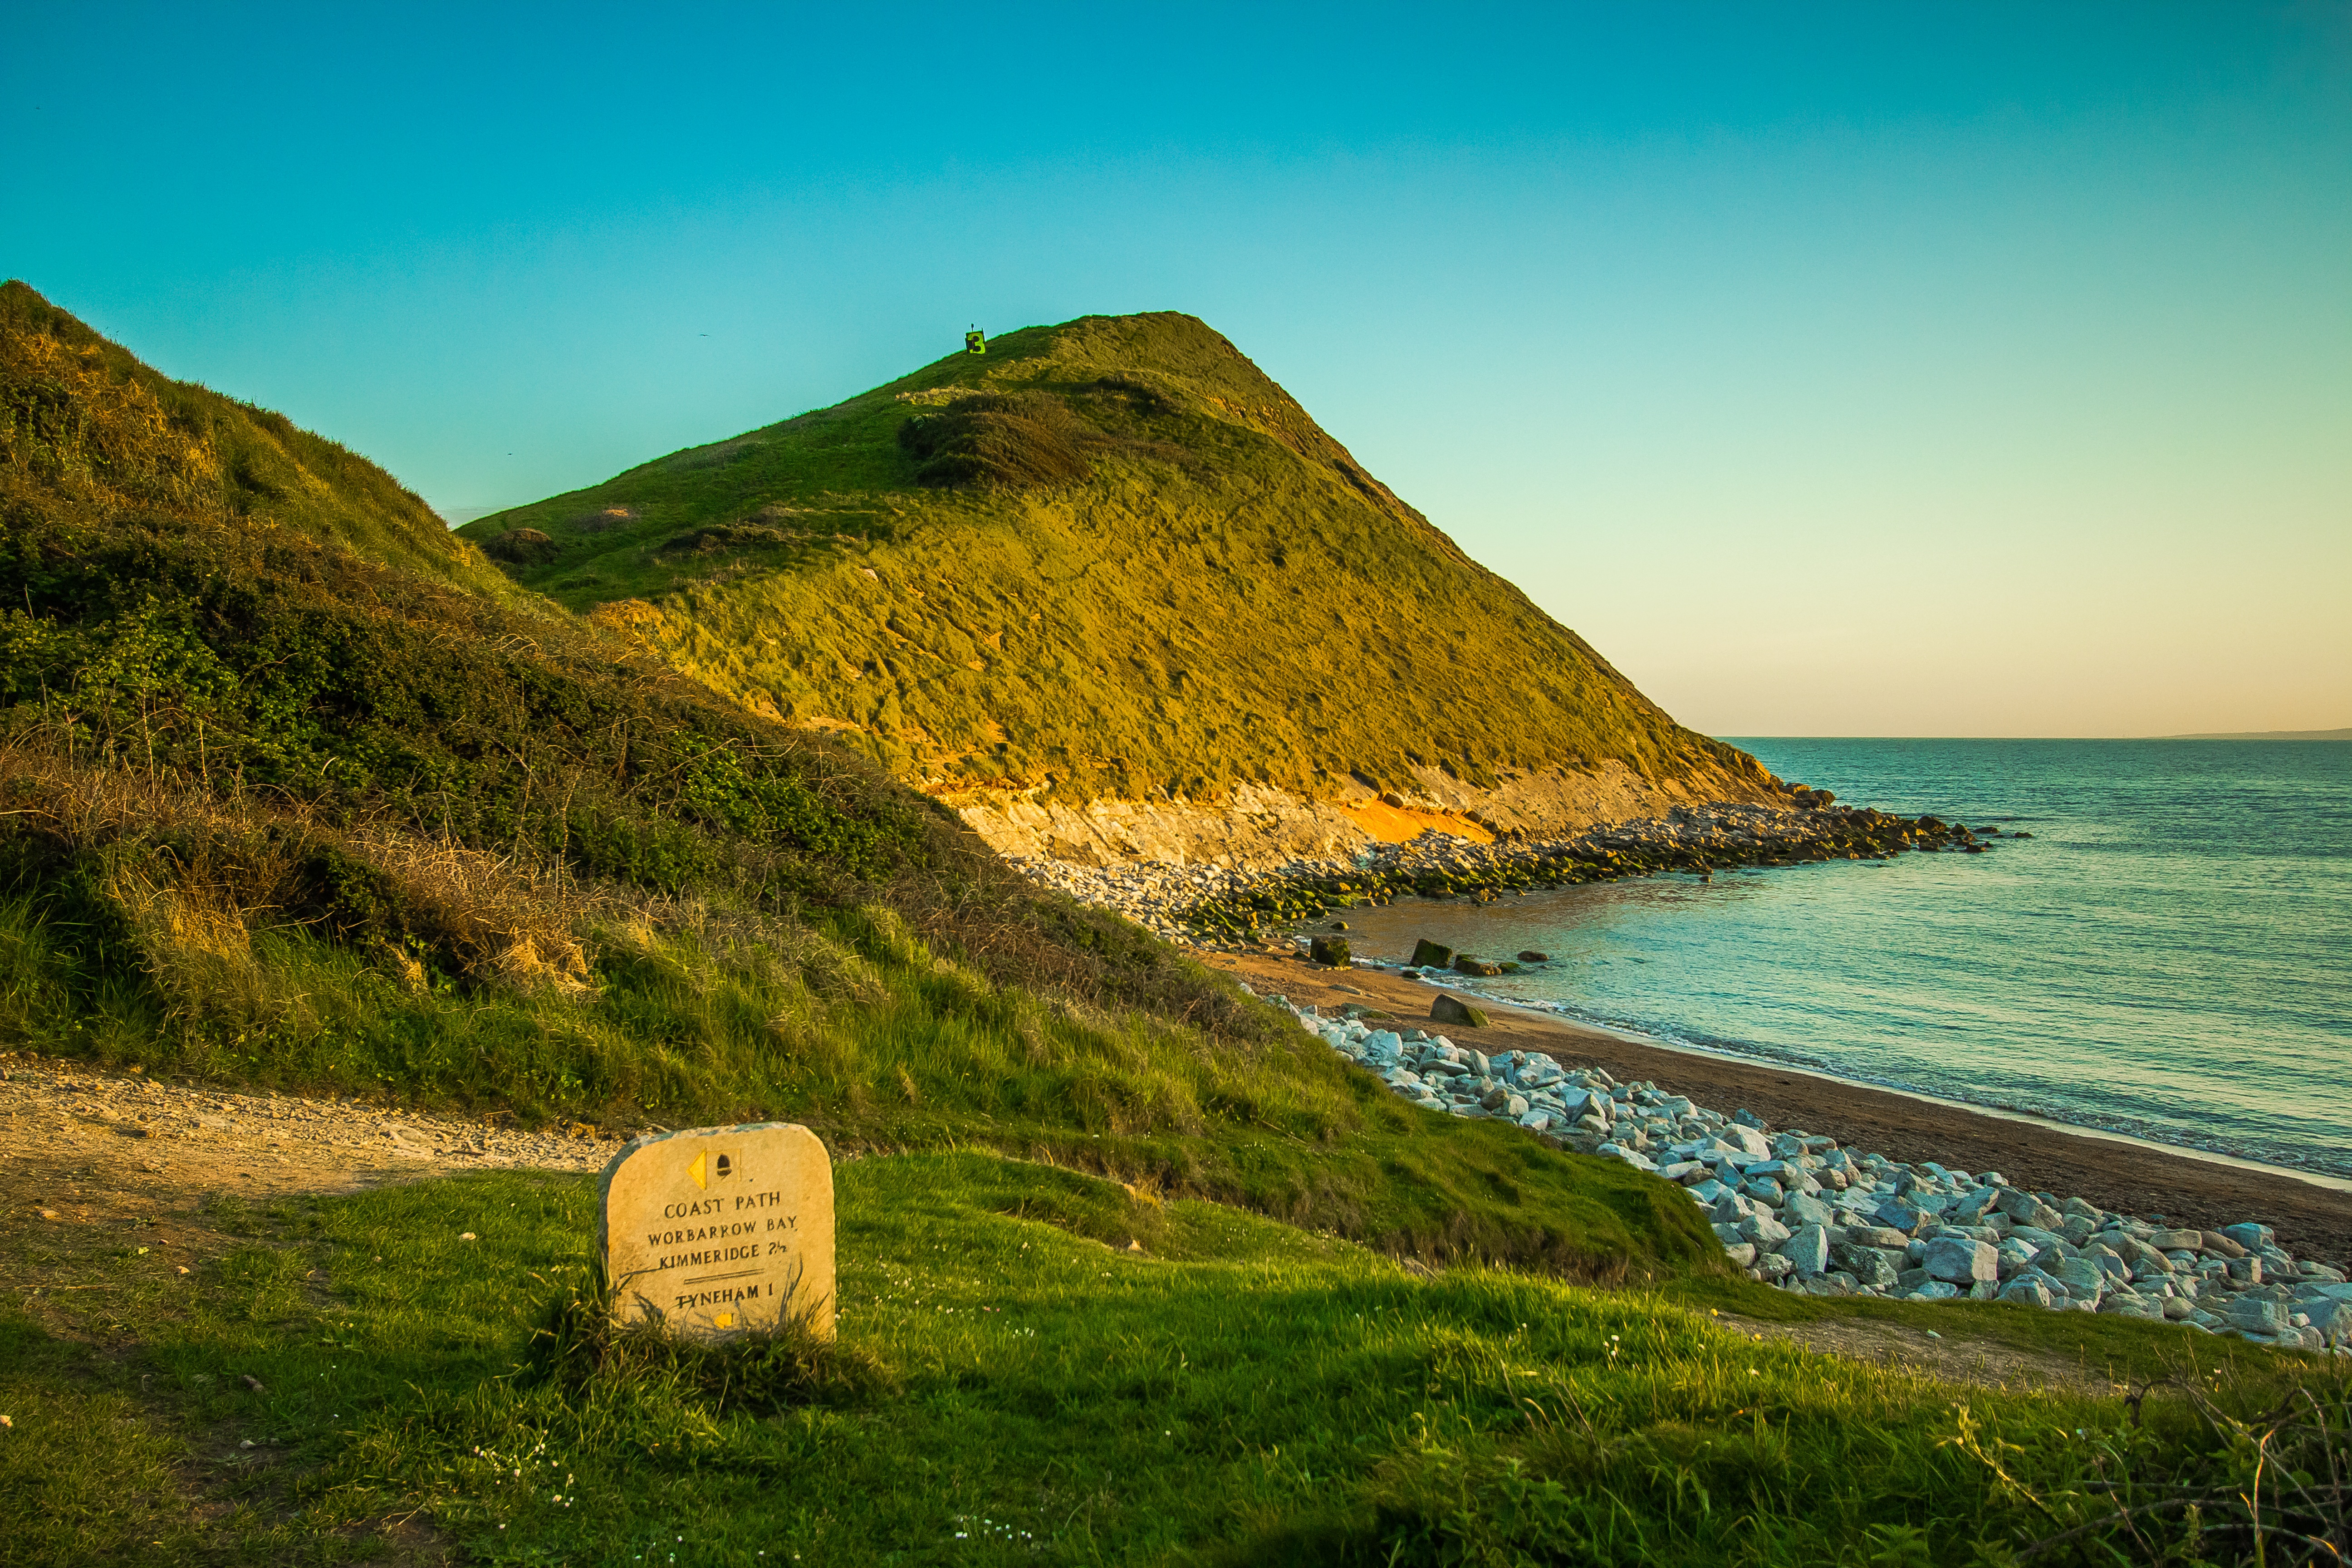
beach, landscape, sea, coast, nature, rock, ocean, horizon, mountain, hill, shore, cliff, bay, terrain, body of water, plateau, loch, cape, rural area, landform, worbarrow bay, geographical feature, kimmeridge, scoast path, tyneham